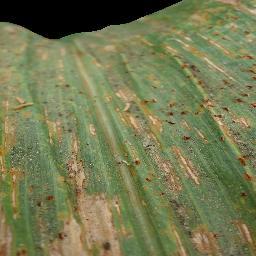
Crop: corn
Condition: (maize)_common_rust